List of works by Thomas Eakins

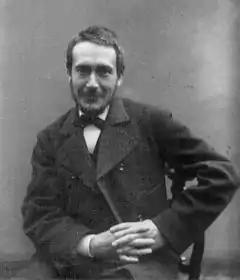
Photograph of Thomas Eakins c. 1882

This is a list of professionally authenticated paintings, drawings, and sculptures by Thomas Eakins (1844–1916). As there is no catalogue raisonné of Eakins' works, this is an aggregation of existing published catalogs.